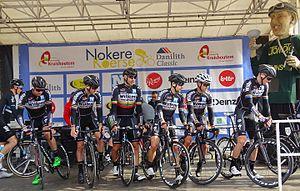
Reportage réalisé le mercredi 16 mars à l'occasion du départ de la Nokere Koerse 2016 à Deinze, Belgique.
La saison 2016 de l'équipe cycliste Verandas Willems est la quatrième de cette équipe.